Albacete

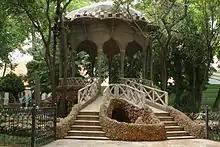
Templet Park Jardinillos.

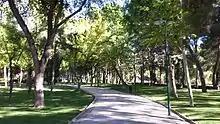
St. Anthony Polygon Park.

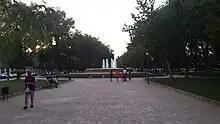
The Albacete Linear Park has more than in length.

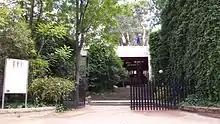
Entrance to Albacete Archaeological Museum in Abelardo Sanchez Park.

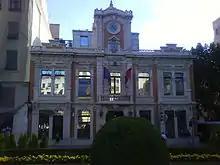
Home Cortés, home of the Municipal Museum of Albacete.

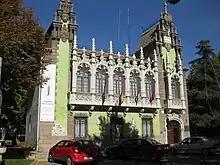
Casa del Hortelano, home of the Museum of Cutlery Albacete.

Albacete is a city of Spain with a larger area of parkland. In 2010 there were in the city dedicated to green areas, implying a ratio of per inhabitant.